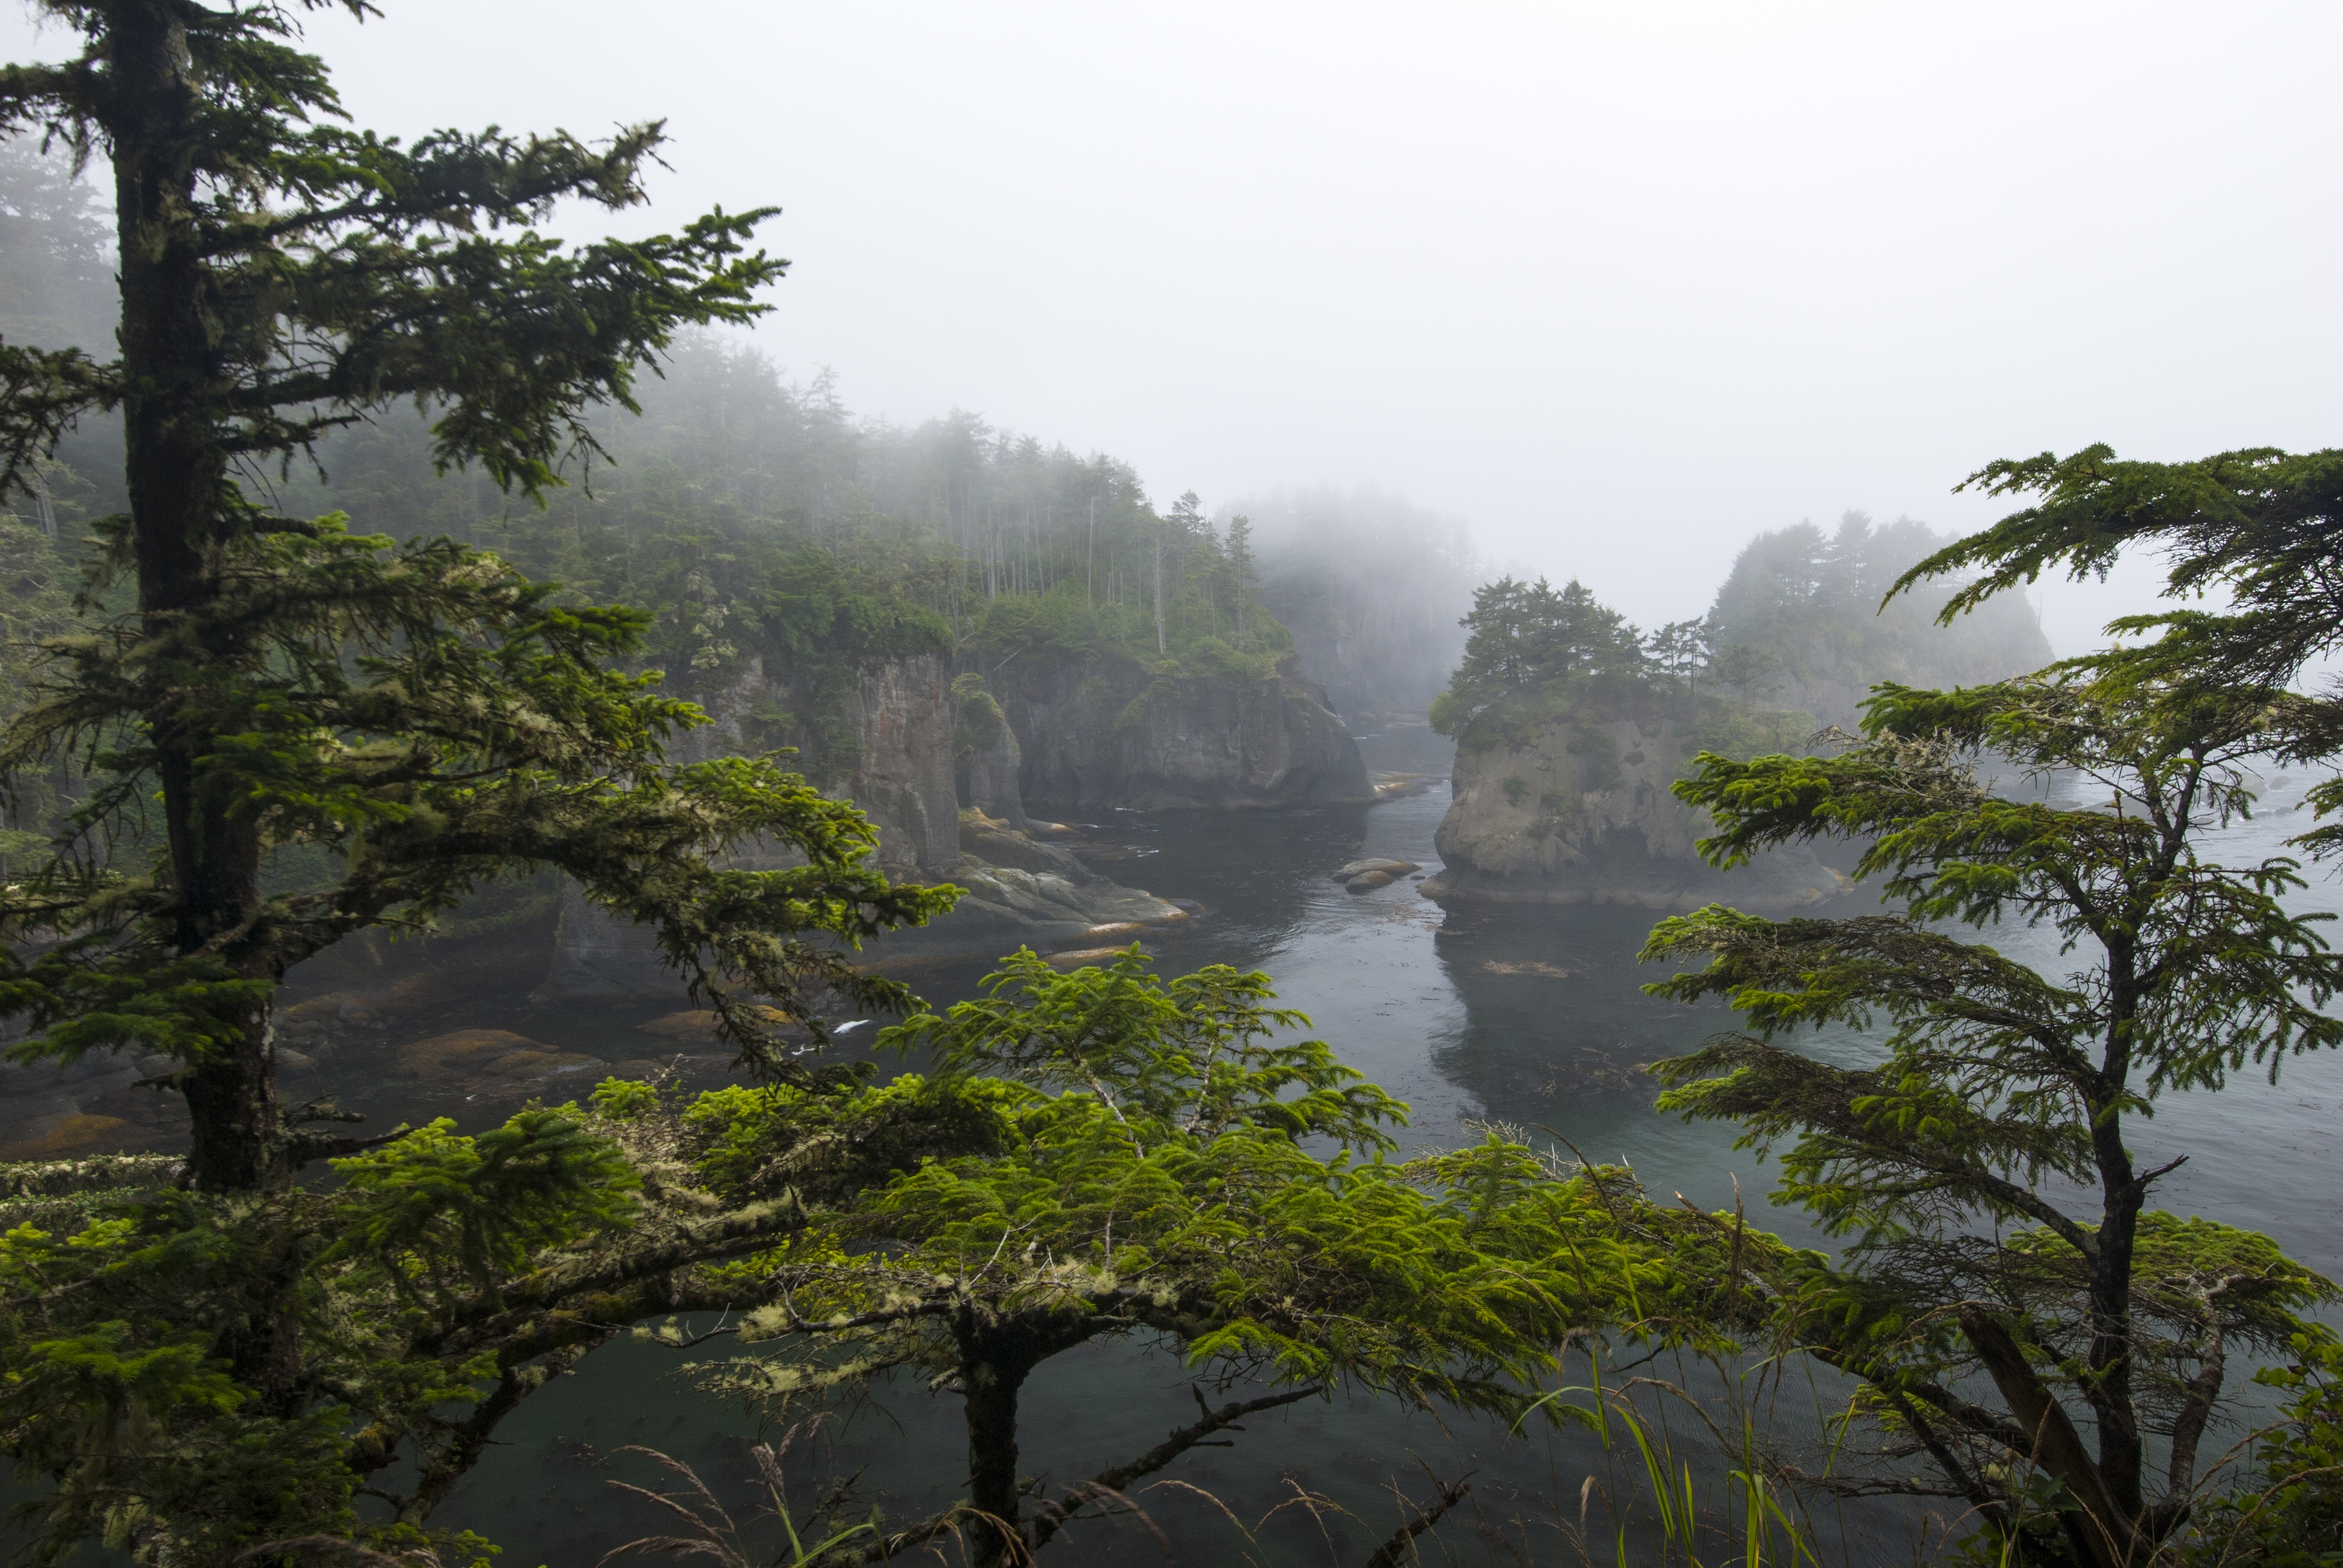
tree, water, nature, forest, waterfall, wilderness, mountain, cloud, mist, lake, river, jungle, body of water, woods, rainforest, habitat, views, water feature, the scenery, atmospheric phenomenon